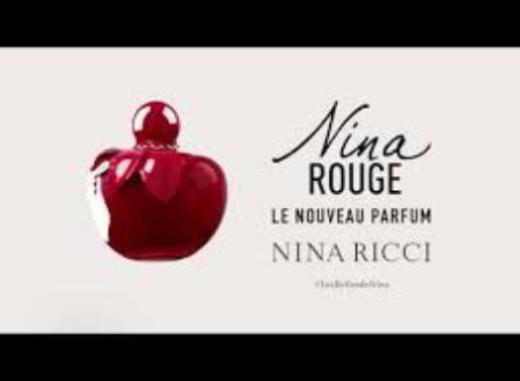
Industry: Clothes